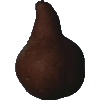
Label: Pear Kaiser 1